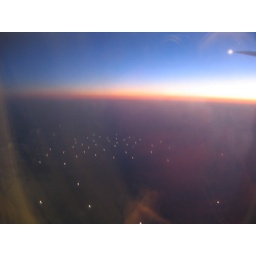
Tons of little boats in the water at night from the plane window